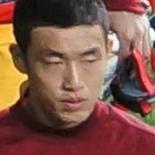
Age: 22